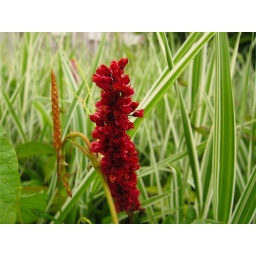
crispy red flower in the green green grass